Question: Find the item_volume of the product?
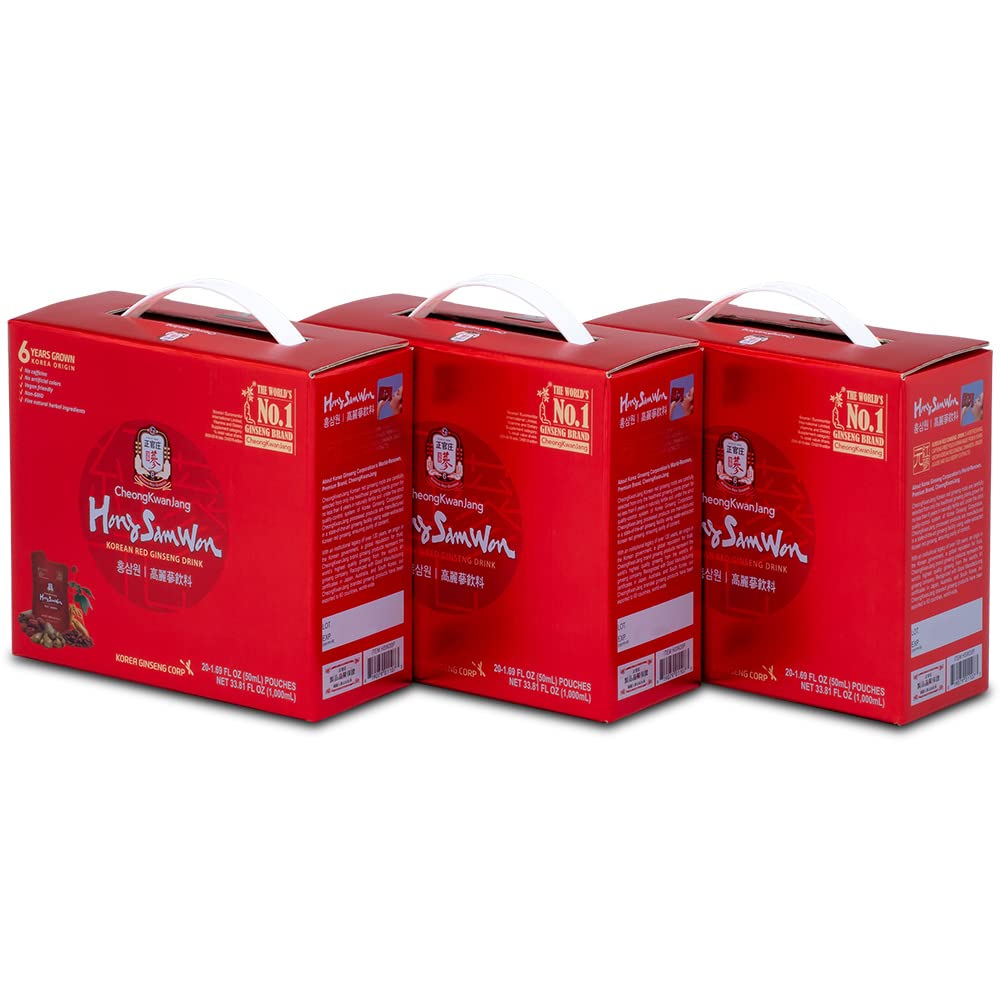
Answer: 1.59 fluid ounce